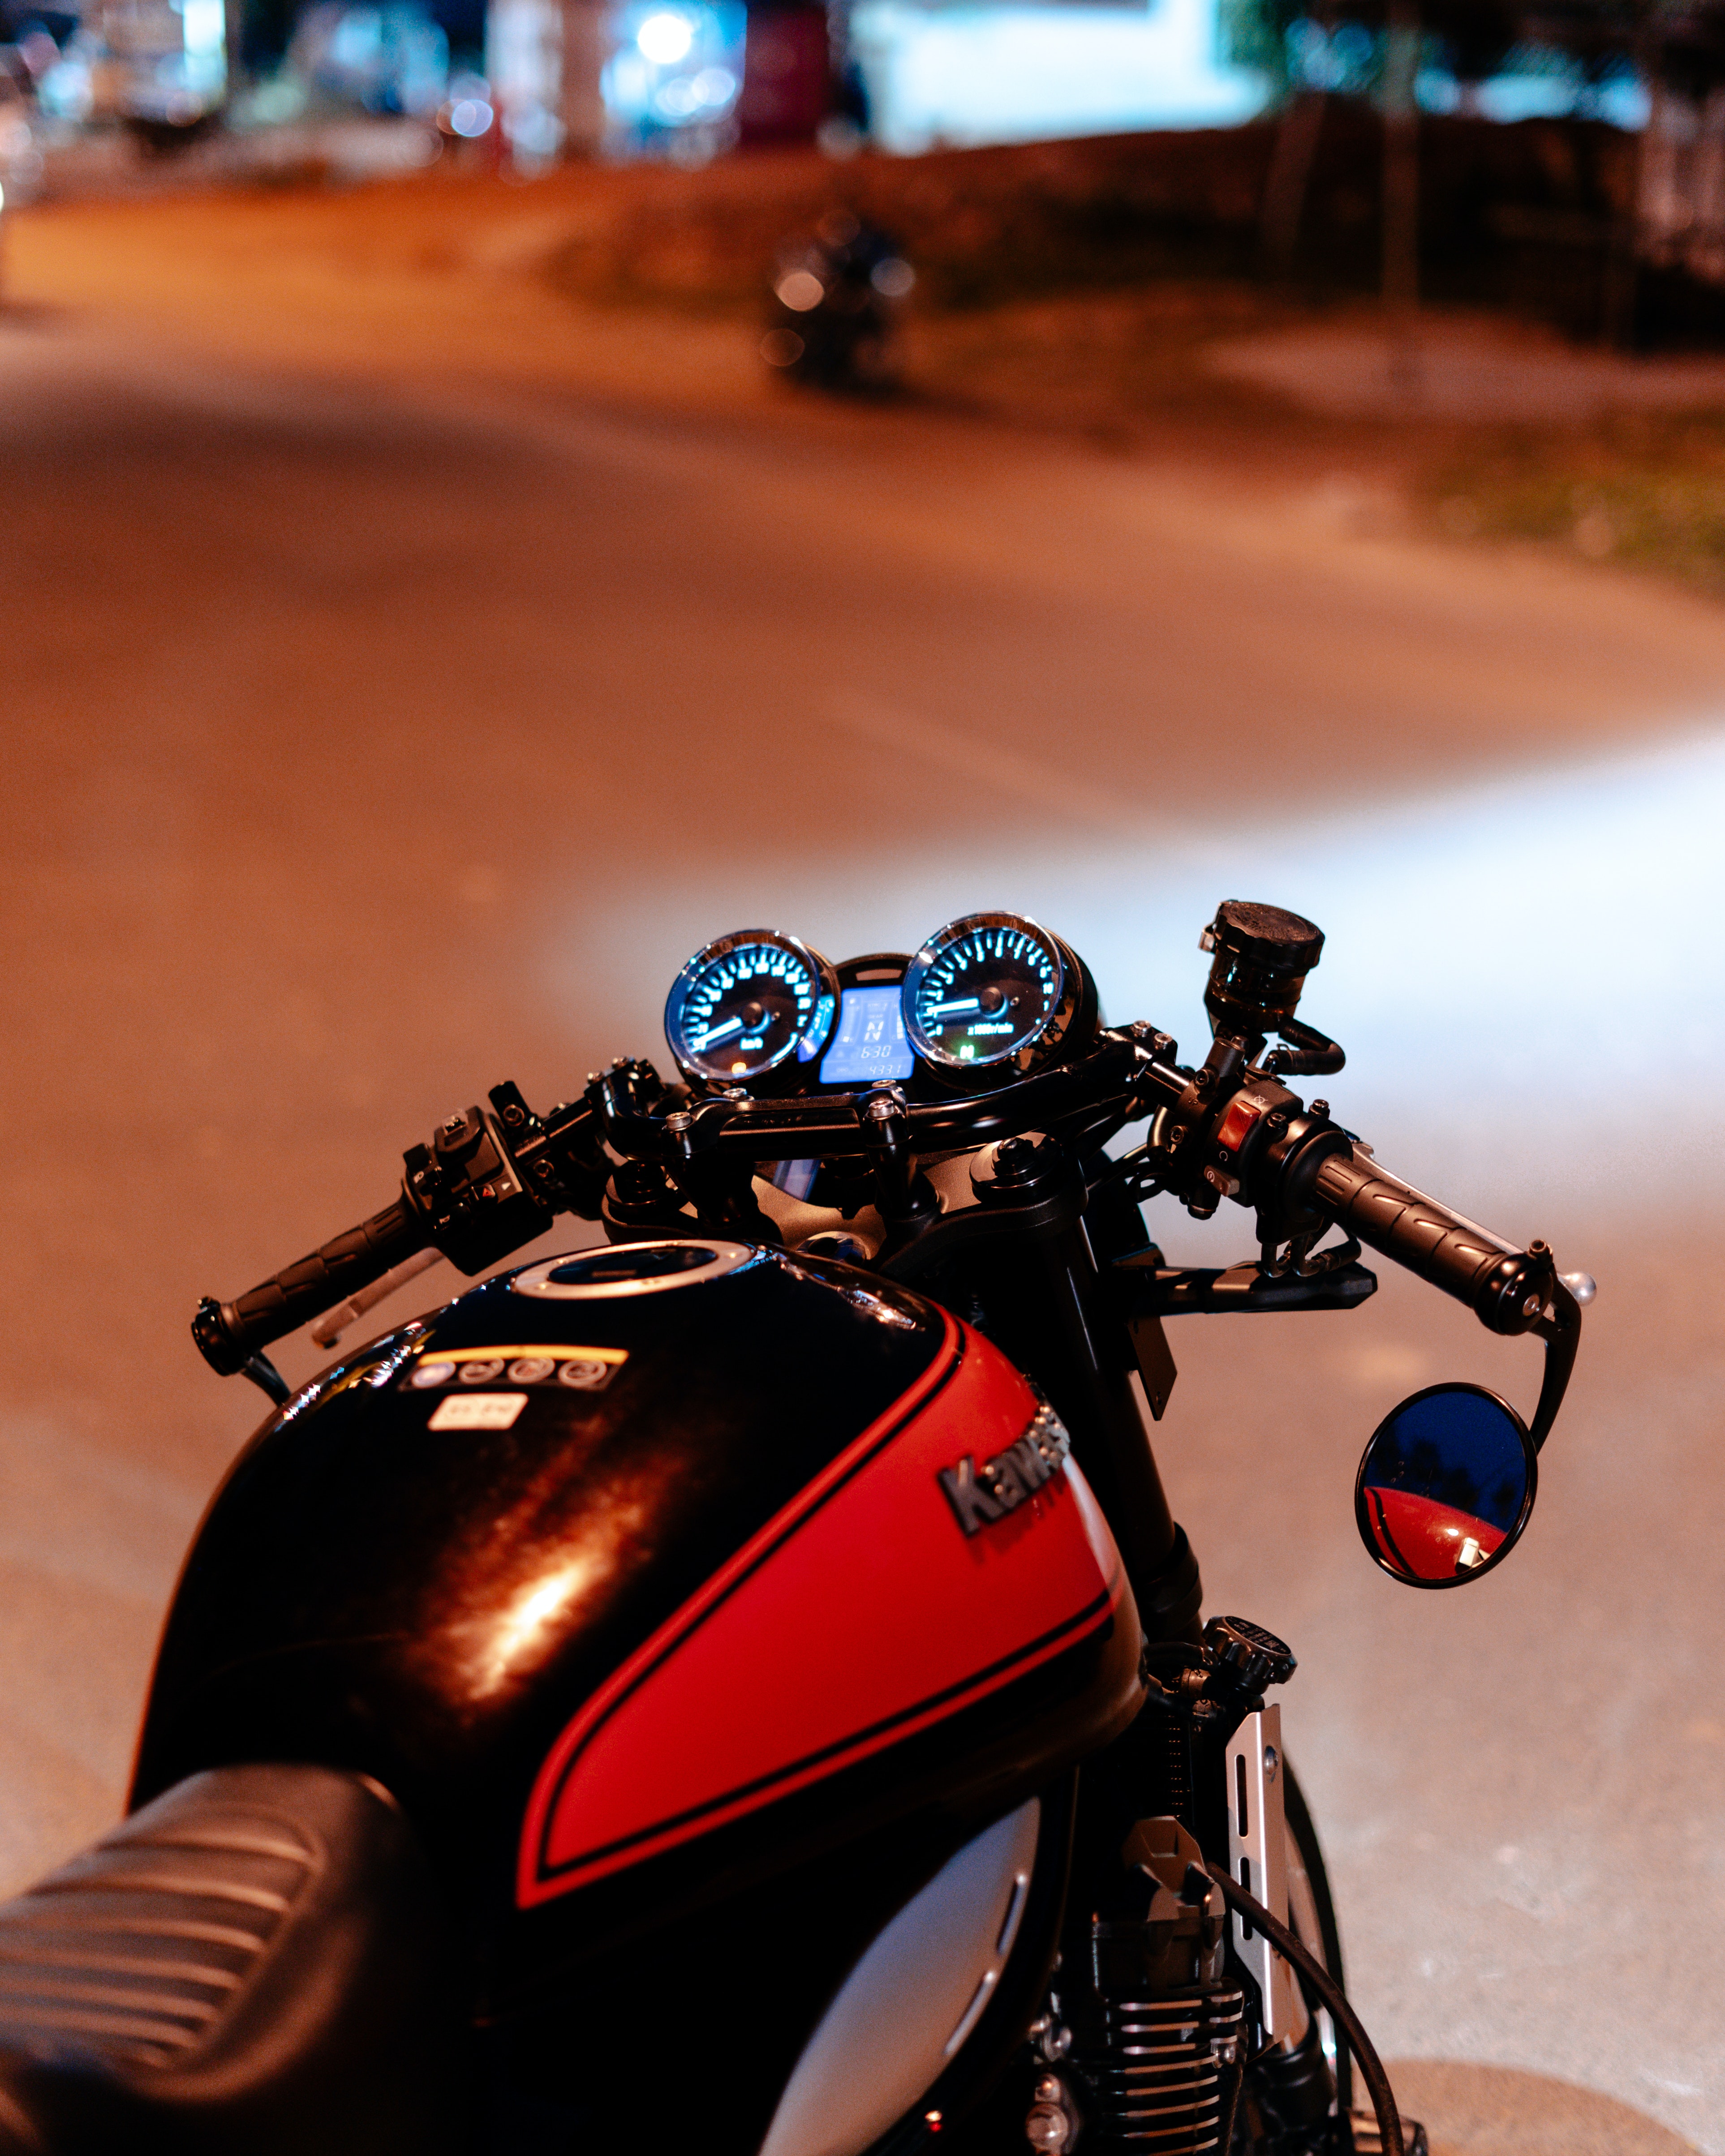
sport, tire, fuel tank, wheel, vehicle, automotive tire, automotive lighting, light, motor vehicle, motorcycle, automotive design, headlamp, automotive exterior, rim, motorcycling, motorcycle accessories, fender, spoke, automotive wheel system, classic, cruiser, snapshot, auto part, personal luxury car, automotive mirror, motorcycle fairing, windshield, glass, metal, vehicle brake, bag, toy, automotive exhaust, carbon, exhaust system, Luggage and bags, personal protective equipment, rolling, motorcycle helmet